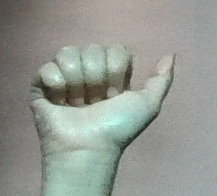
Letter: dhad